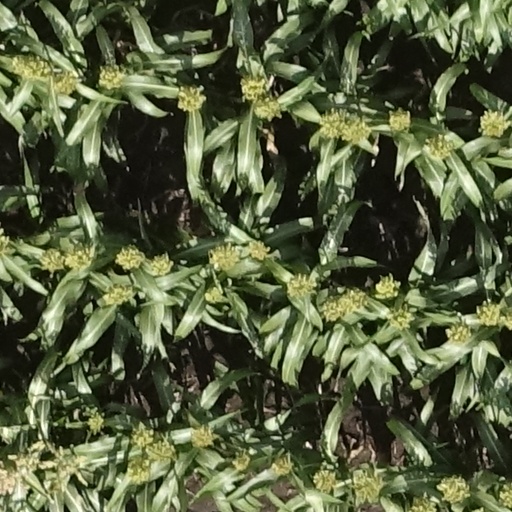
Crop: sorghum